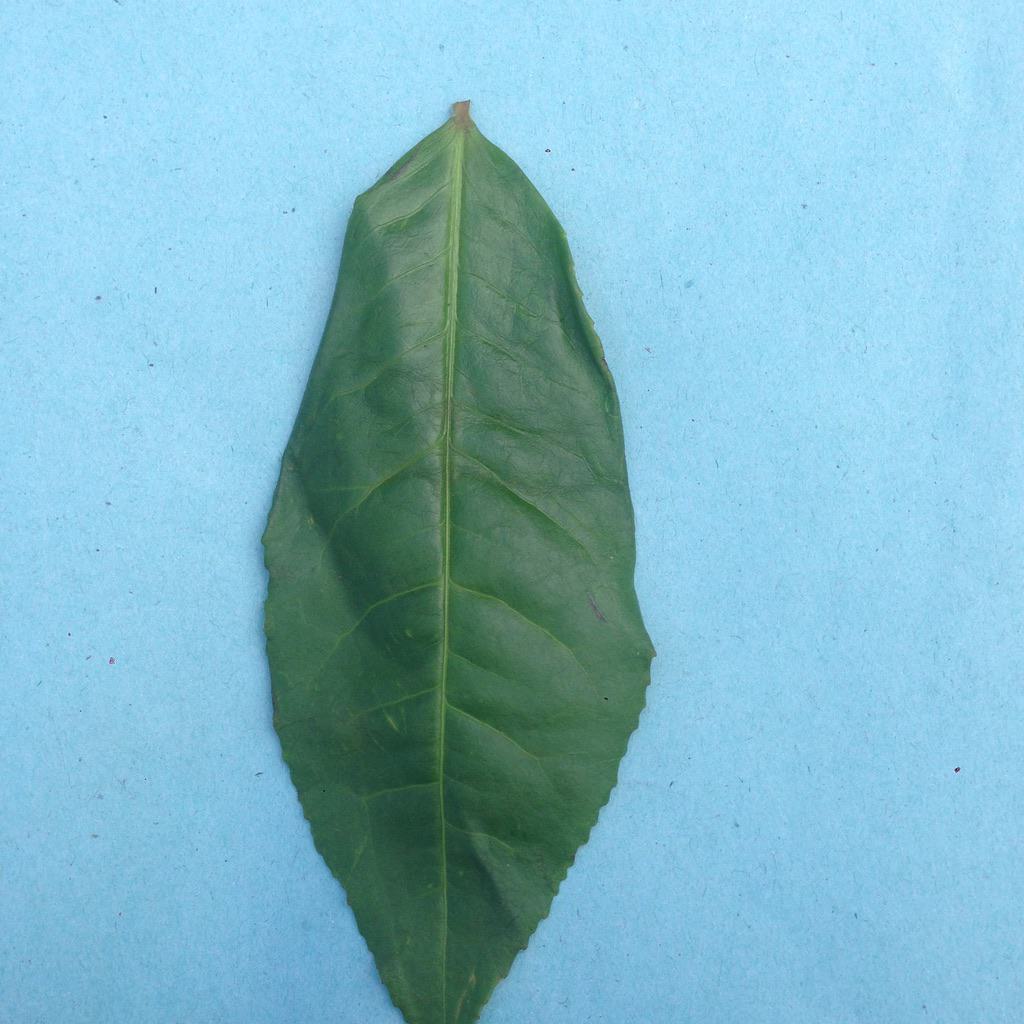
Label: Healthy